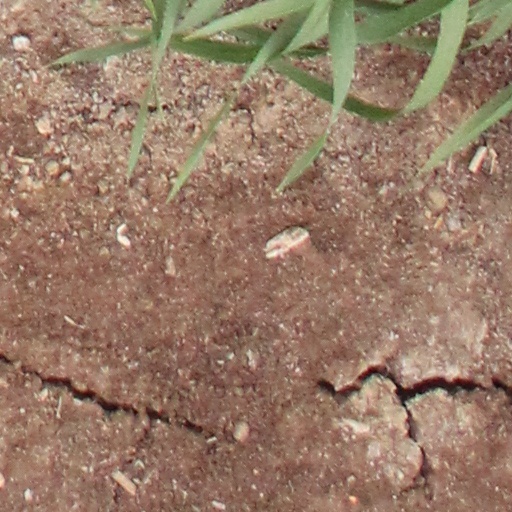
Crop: wheat